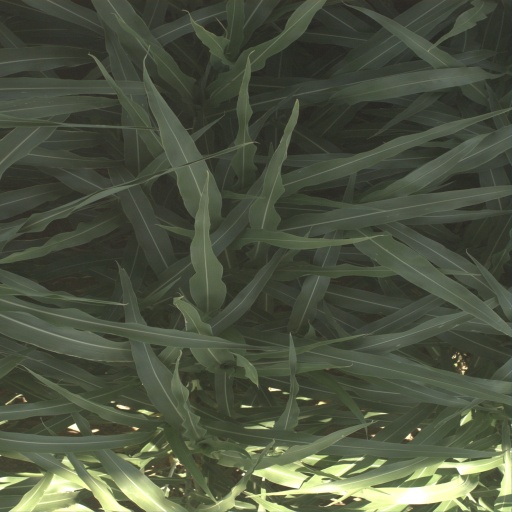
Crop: sorghum